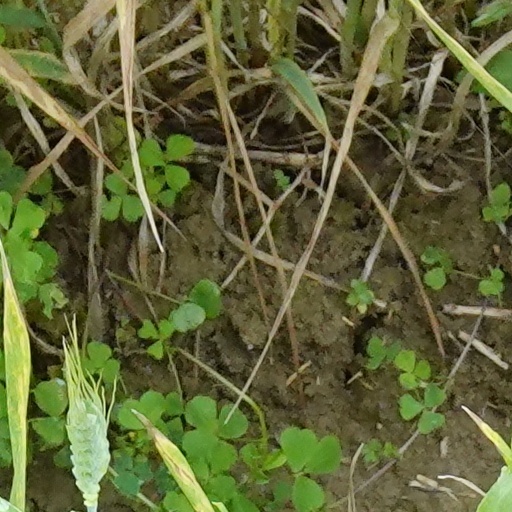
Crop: wheat